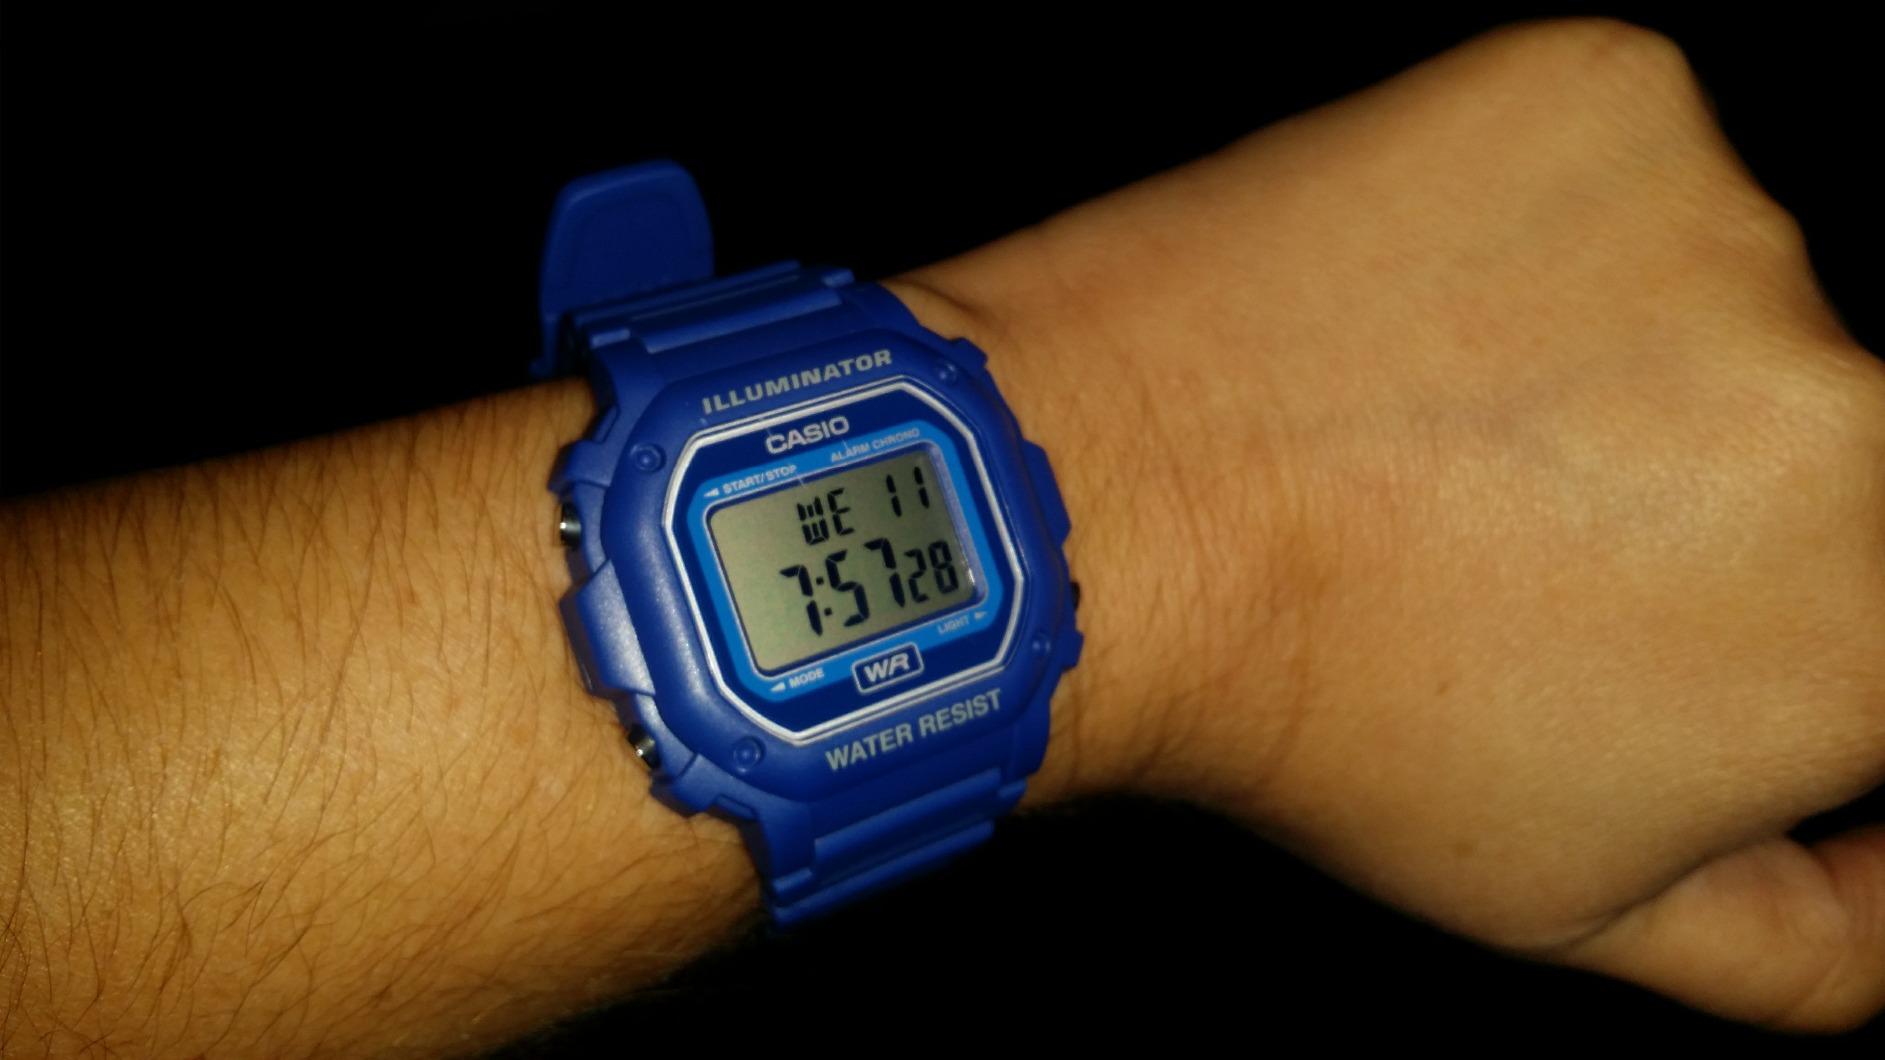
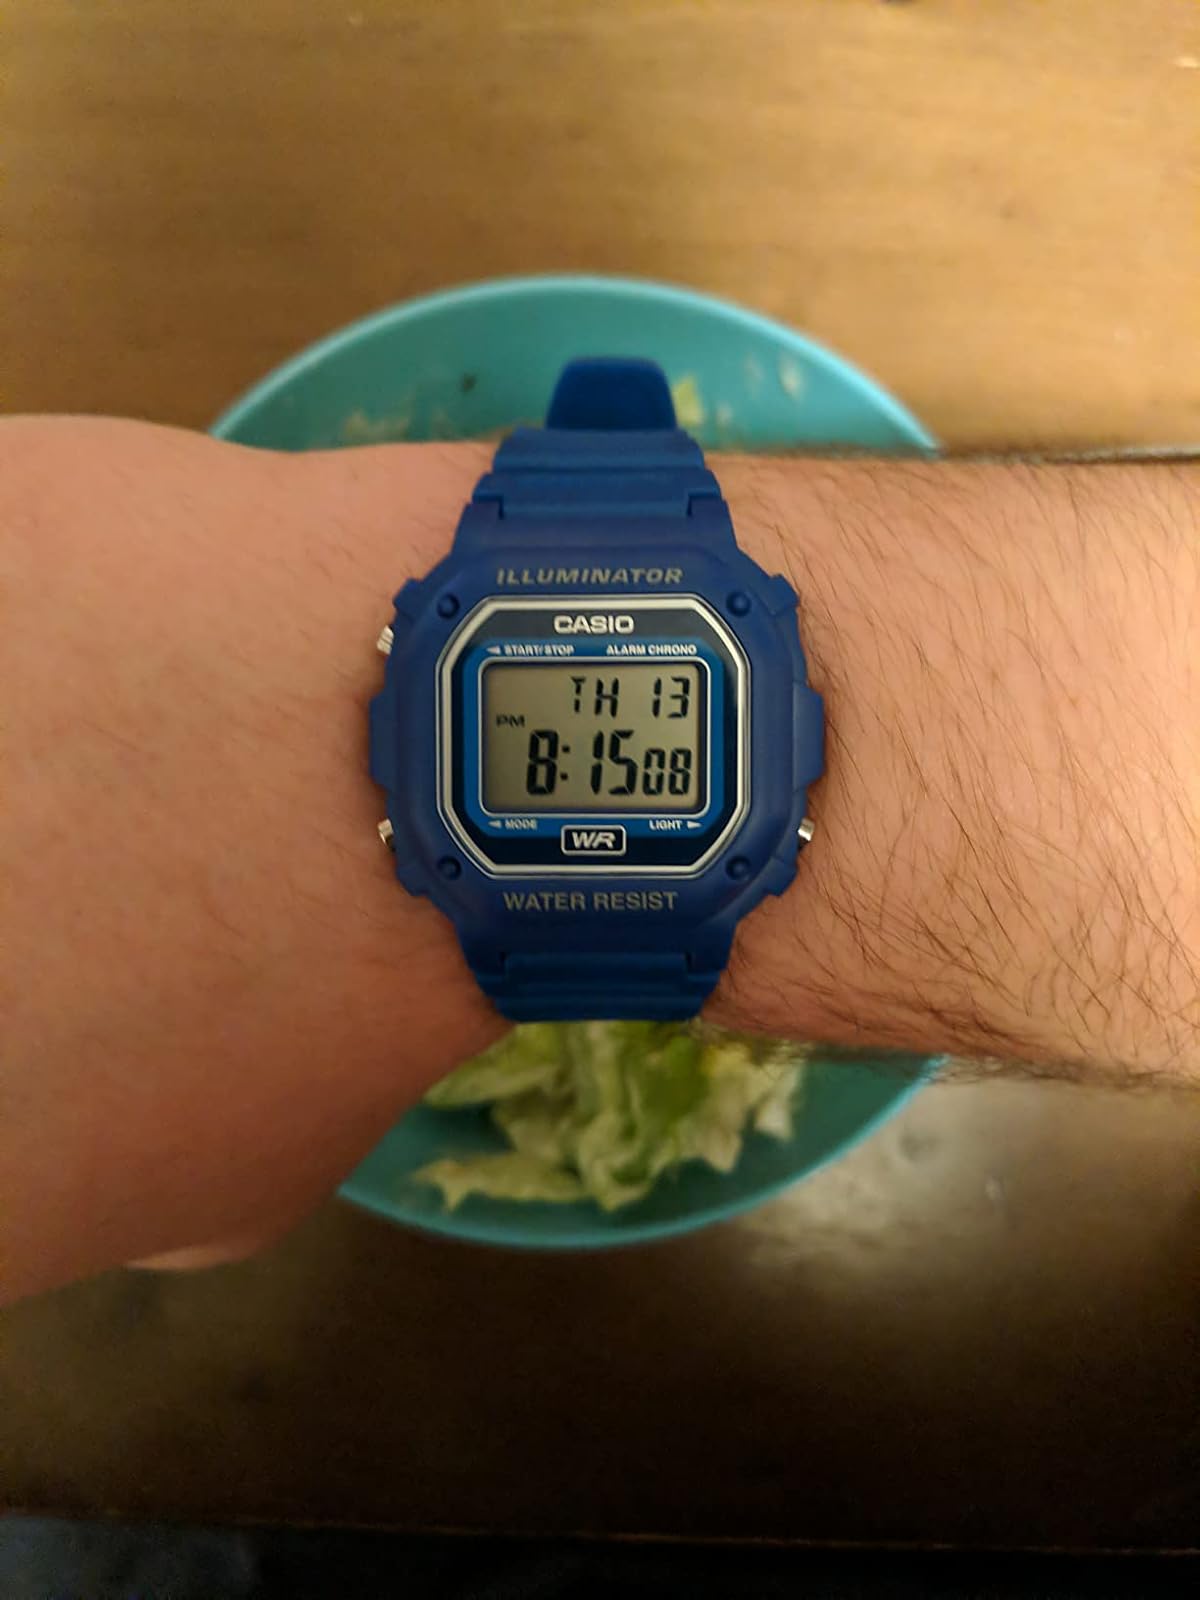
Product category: accessories_watch
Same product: yes